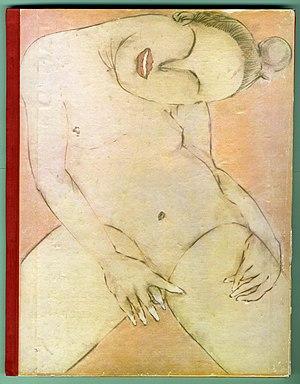
Francesco Clemente est un artiste et peintre italien, représentatif de la mouvance trans-avant-garde.